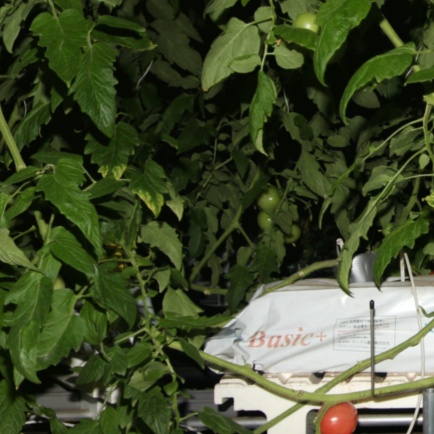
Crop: tomato